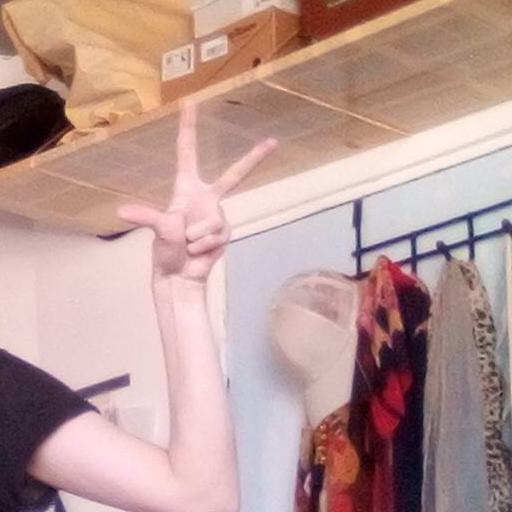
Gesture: three2